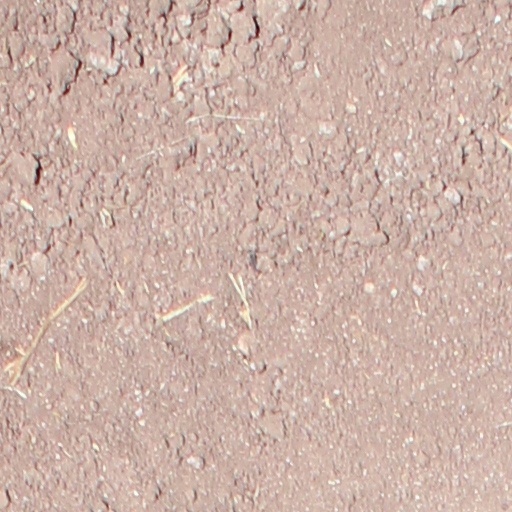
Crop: wheat